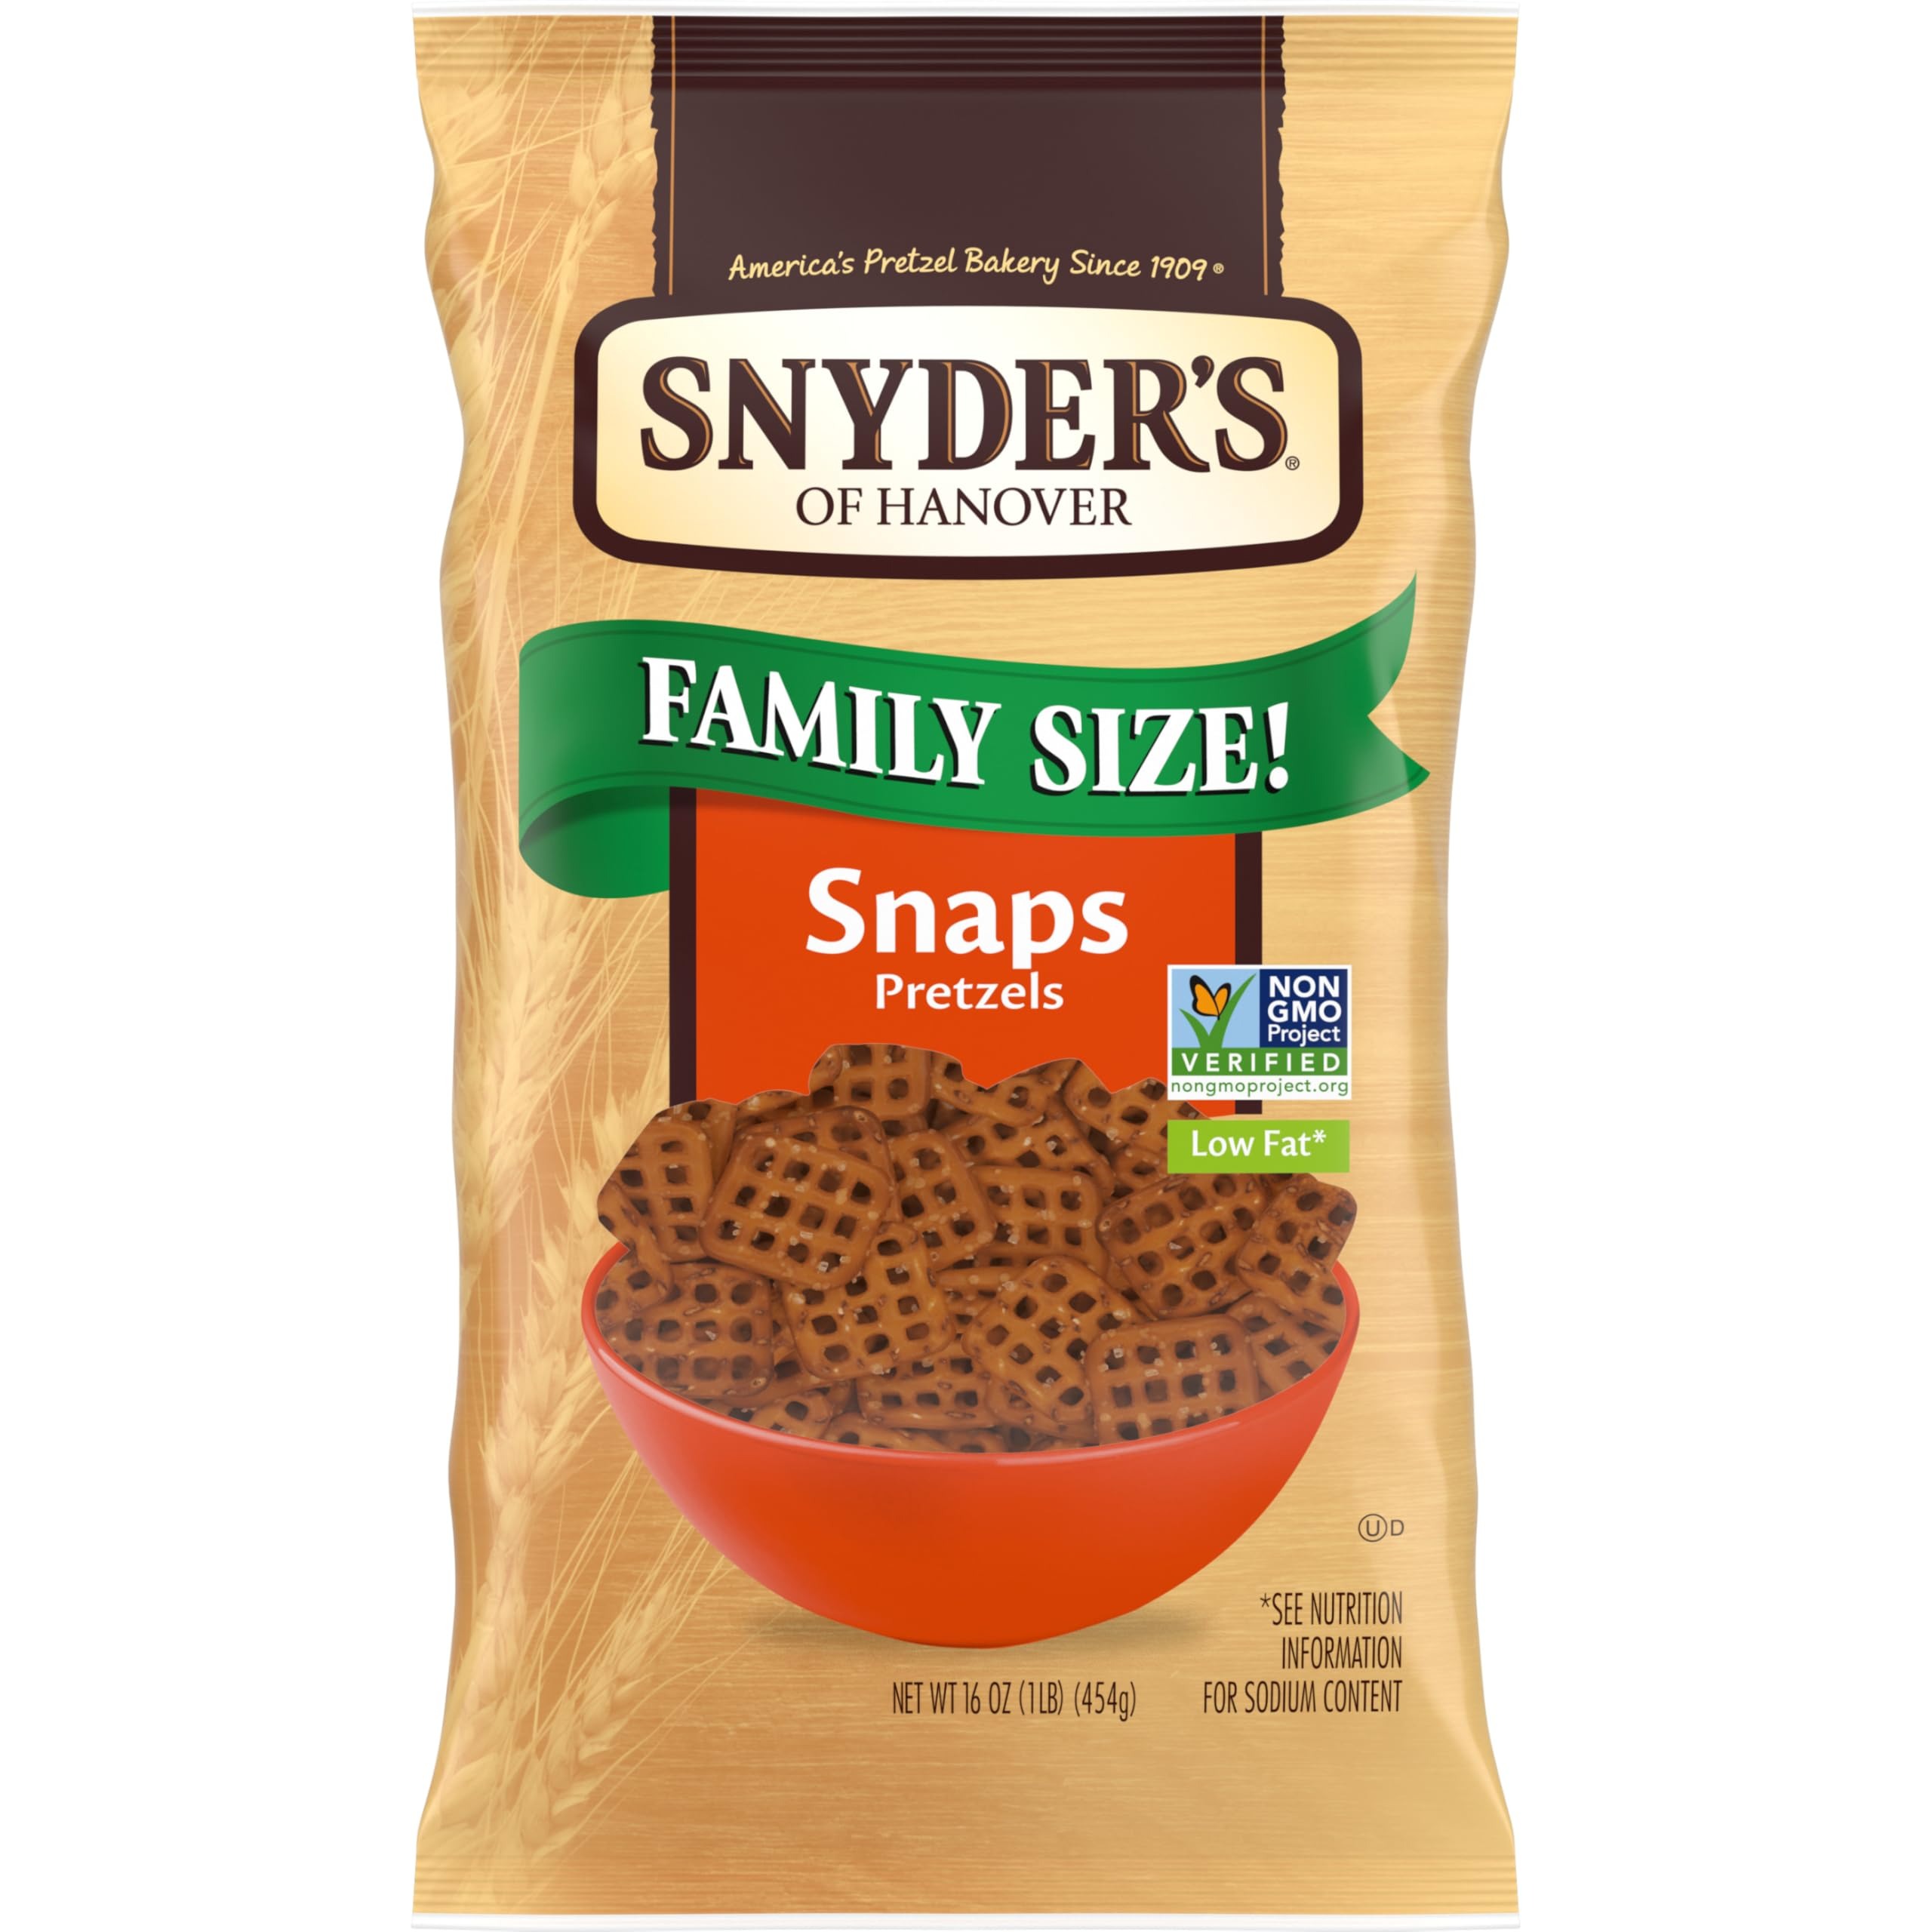
Item Name: Snyder's of Hanover Pretzel Snaps, Family Size, 16 Oz Bag
Bullet Point 1: Snyder's of hanover snaps pretzels: a rich, hearty flavor of traditional pretzels in a crunchy, checkerboard shape
Bullet Point 2: School snack: our pretzels are made in a facility that doesn't process peanuts
Bullet Point 3: At home or on the go: take this snack, with only 1 gram of fat per serving, with you wherever you go
Bullet Point 4: Delightfull versatile: perfect for snacking, stacking, sandwiching and scooping
Bullet Point 5: Family size bag: the 16-ounce family size bag of Snyder's snaps pretzels are perfect for sharing with family and friends
Bullet Point 6: Deliciously convenient: start crunching on Snyder's of hanover snaps
Value: 16.0
Unit: Ounce

Price: 3.99